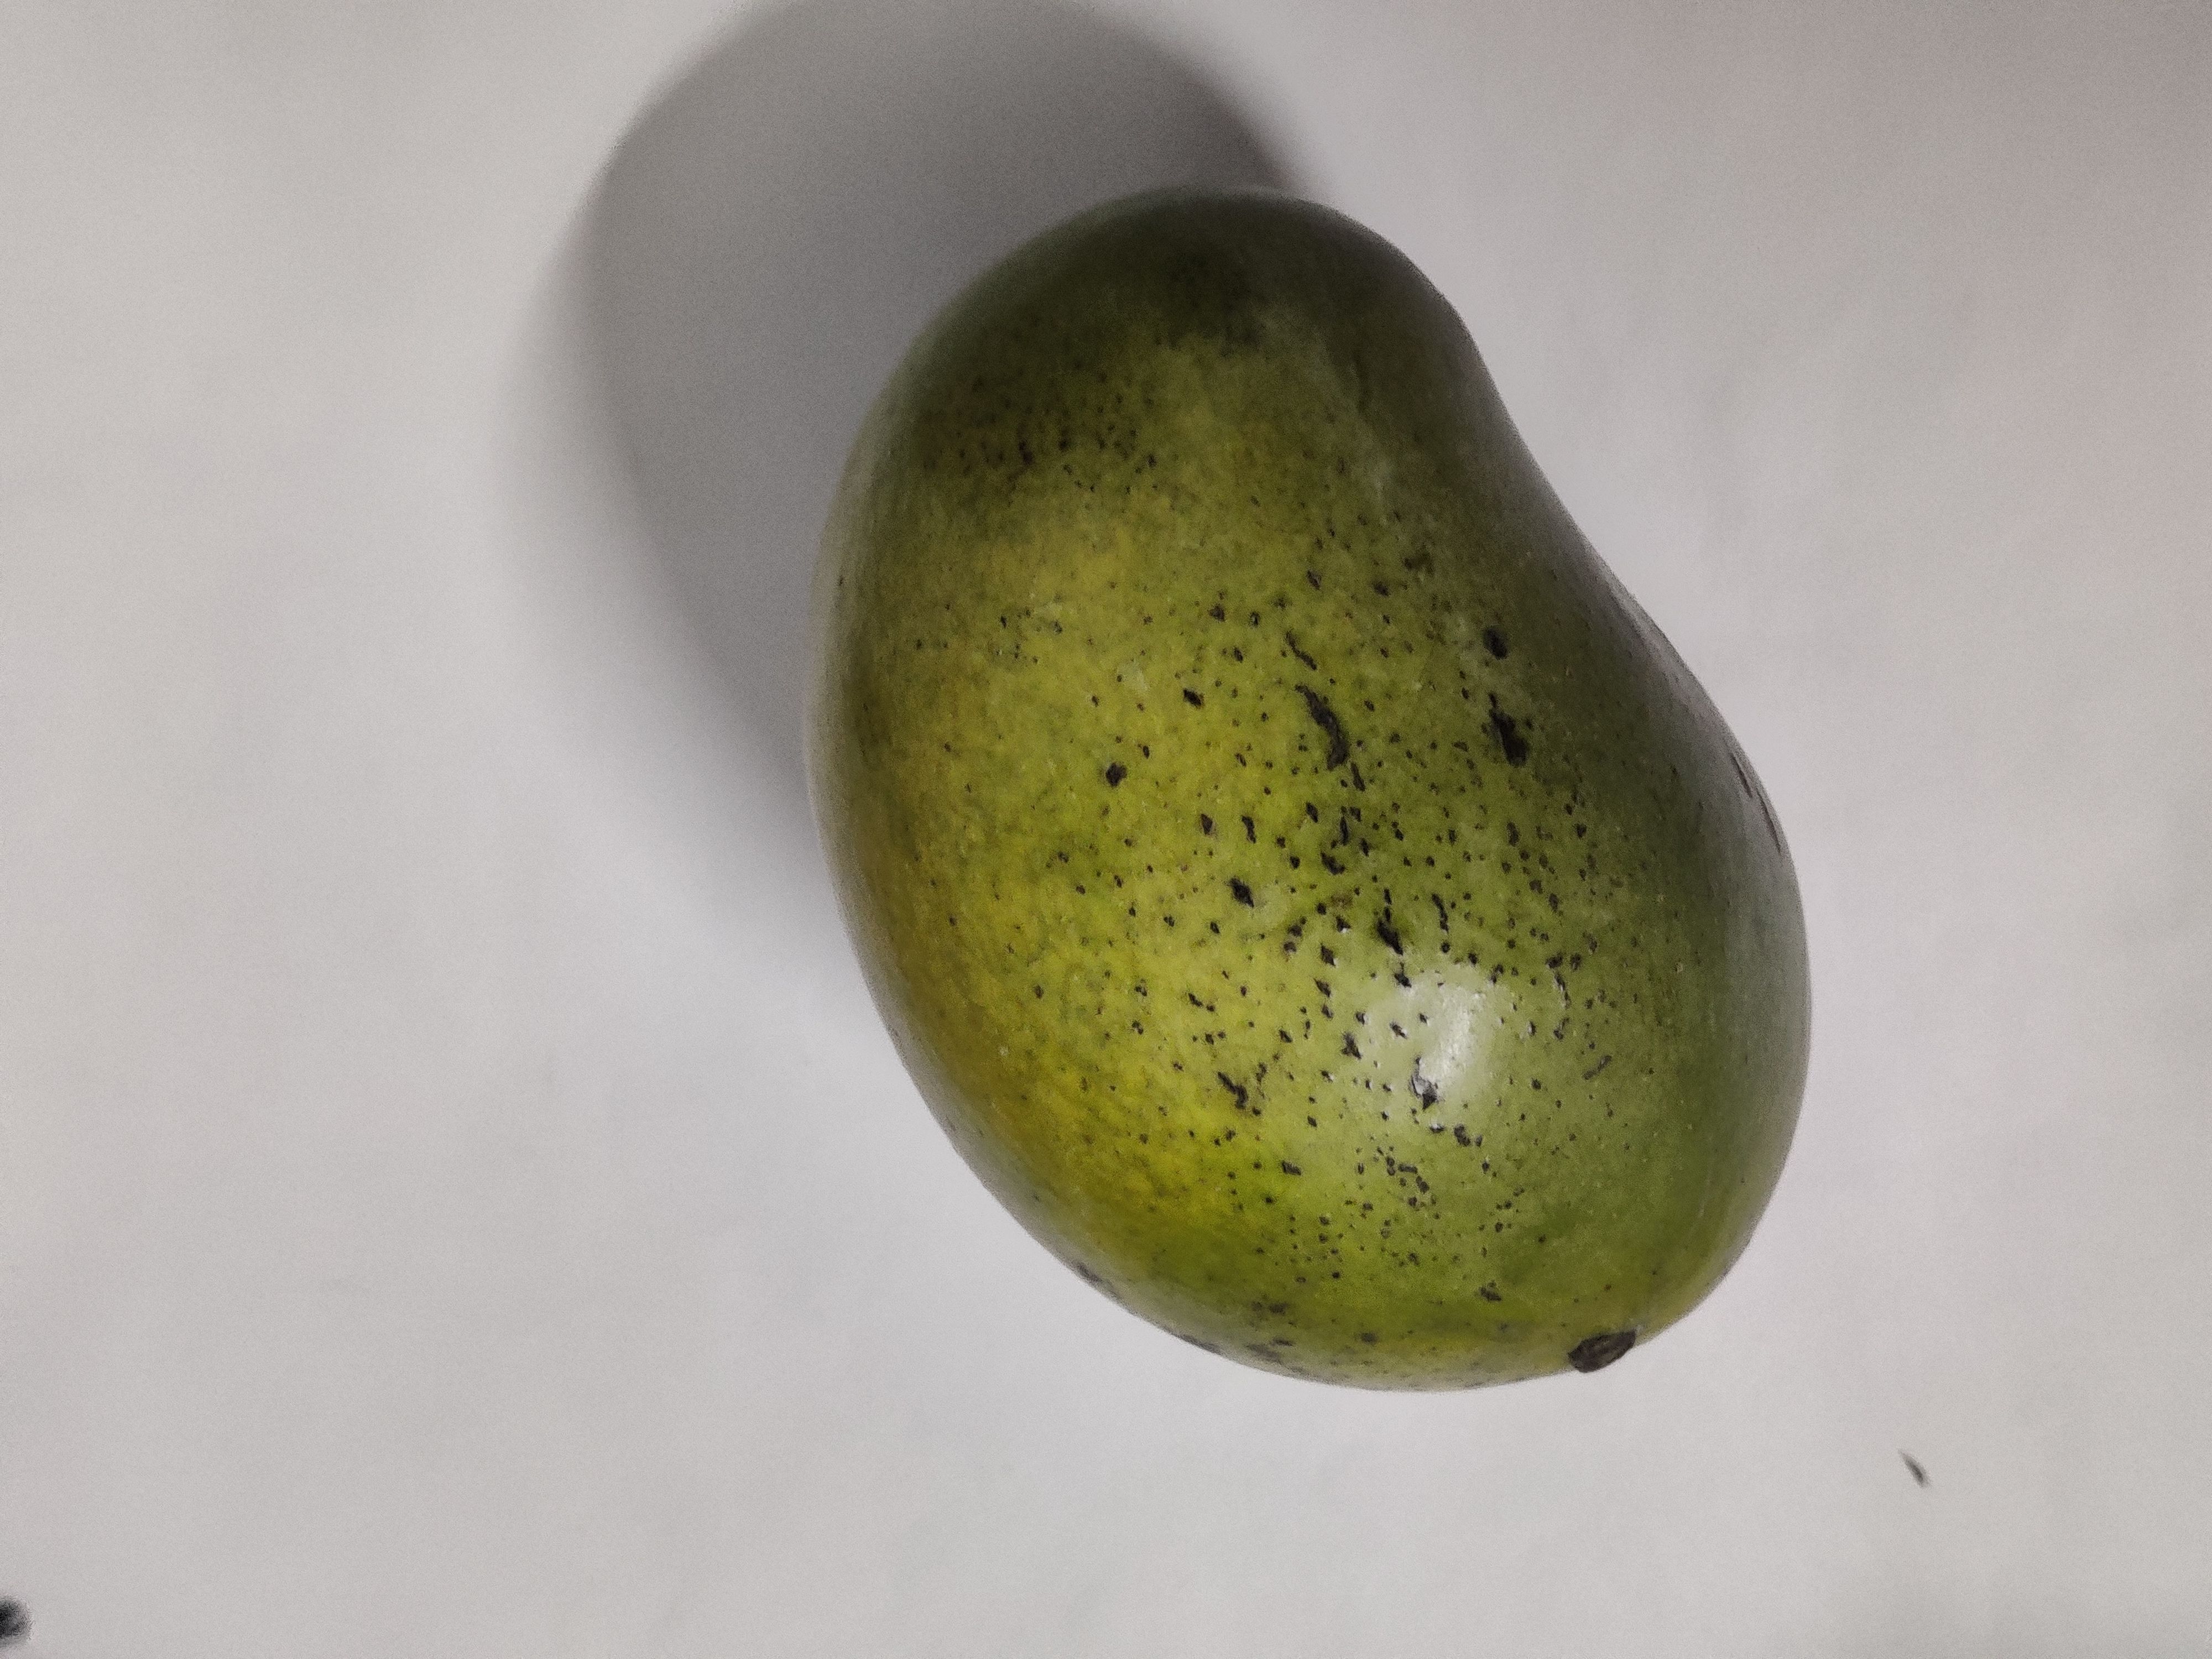
Fruit: mango
Grade: 1st-grade